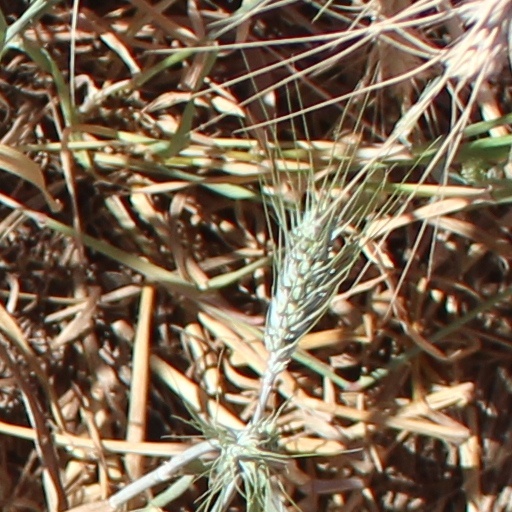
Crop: wheat